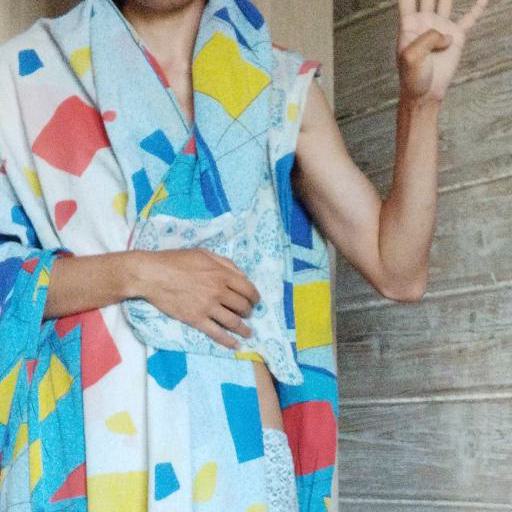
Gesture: no_gesture